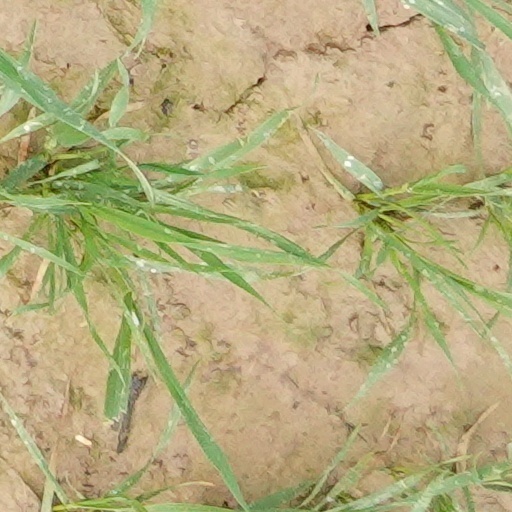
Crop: wheat